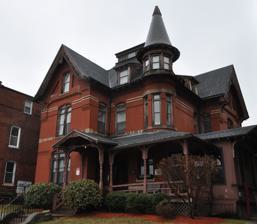
Building: Arthur G. Pomeroy House
Country: United States of America
Year built: 1882
Historic house in Connecticut, United States United States historic place Arthur G. Pomeroy House U.S. National Register of Historic Places U.S. Historic district Contributing property Show map of Connecticut Show map of the United States Location 490 Ann Uccello St., Hartford, Connecticut Coordinates 41°46′19″N 72°40′39″W / 41.77194°N 72.67750°W / 41.77194; -72.67750 Area 1 acre (0.40 ha) Built 1882 ( 1882 ) Architectural style Queen Anne, High Victorian Gothic Part of Downtown North Historic District ( ID04000390 ) NRHP reference No. 82004429 Significant dates Added to NRHP February 4, 1982 Designated CP May 6, 2004 The Arthur G. Pomeroy House is a historic house at 490 Ann Uccello Street in Hartford, Connecticut .  Built in 1882 for a wealthy tobacco grower, it is a locally distinctive combination of Queen Anne and High Victorian Gothic architecture executed in brick.  It was listed on the National Register of Historic Places in 1982. Description and history The Arthur G. Pomery House is located in Hartford's Clay-Arsenal neighborhood, on the east side of Ann Uccello Street (formerly Ann Street), north of Chapel Street and Interstate 84 .  It is a 2 + 1 ⁄ 2 -story masonry structure, built out of red brick with stone trim.  Its main block is covered by a hip roof with a rectangular flat-roof monitor section at its center.  This basic shape is obscured by a wealth of projecting gable sections and porches that typify the Queen Anne style.  Large gables project both to the front and side, and are adorned with Gothic vergeboard.  A single-story hip-roof porch extends between these two sections, wrapping around a corner turret in the process.  The porch has turned posts with brackets at the top, and a low balustrade.  A gabled section projects above the main stairs. The house was built in 1882 for Arthur Pomeroy, a wealthy tobacco farmer from Suffield .  At the time of its construction, the area was a quiet residential area of similar (though generally less elaborate) houses.  It has since been transformed by the highway and urban renewal, with most of the housing replaced by apartment houses or commercial buildings.  This house is one of the few surviving reminders of that residential past. It now houses professional offices. See also National Register of Historic Places listings in Hartford, Connecticut References